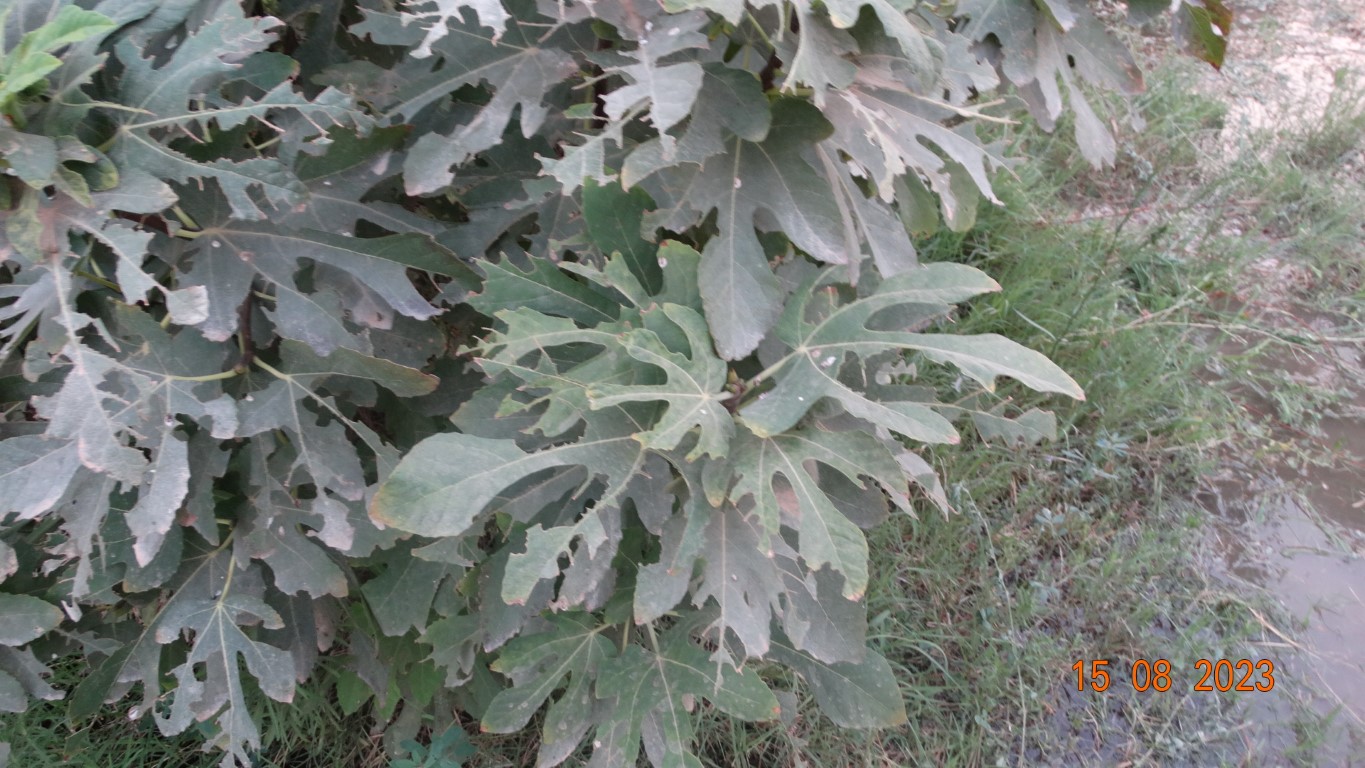
Label: infected